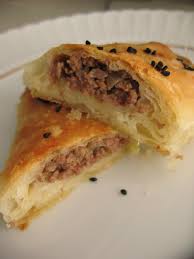
Yemek: borek